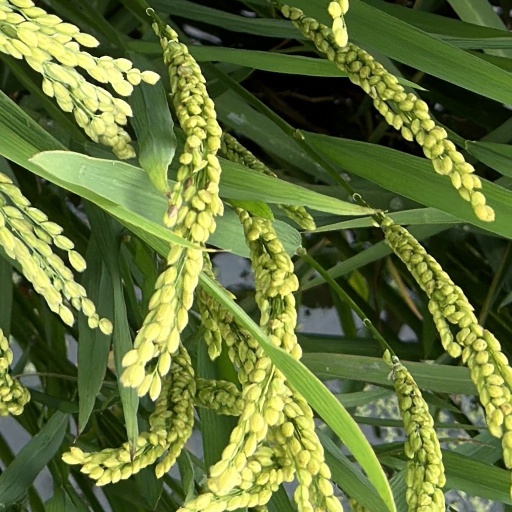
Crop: rice